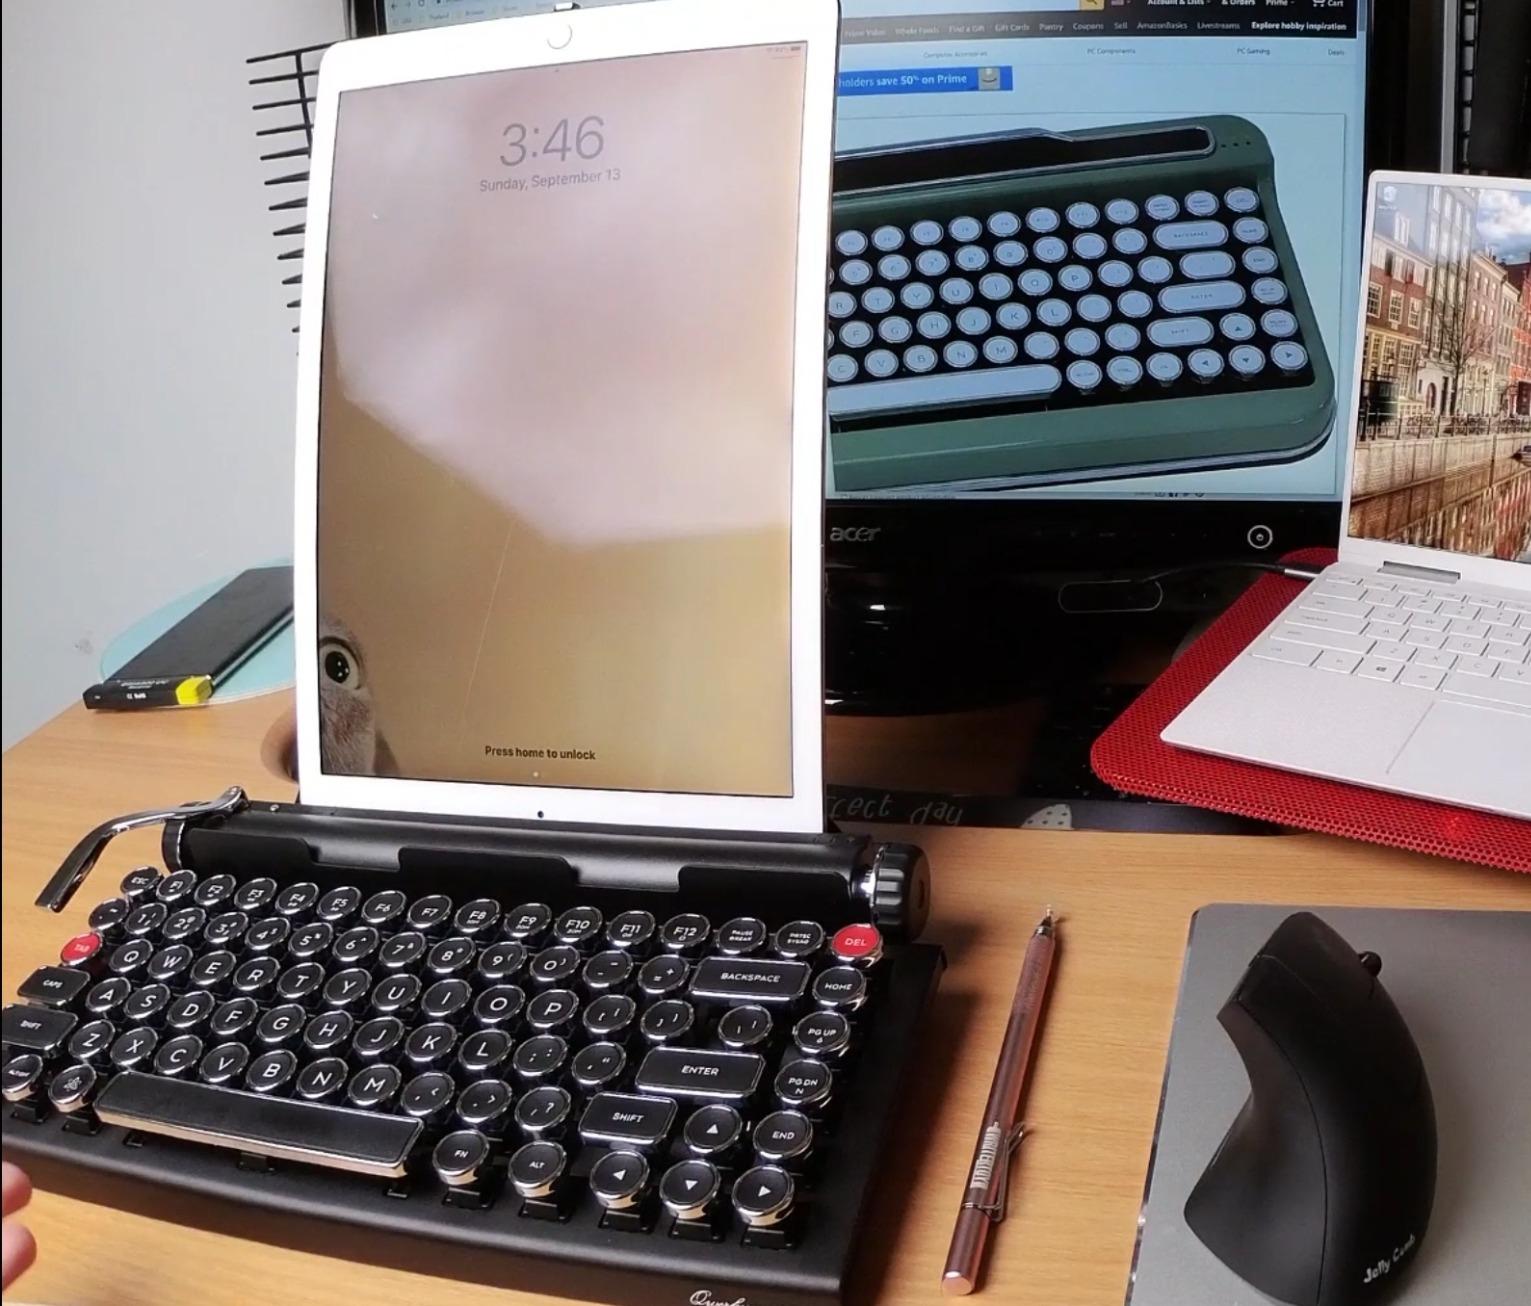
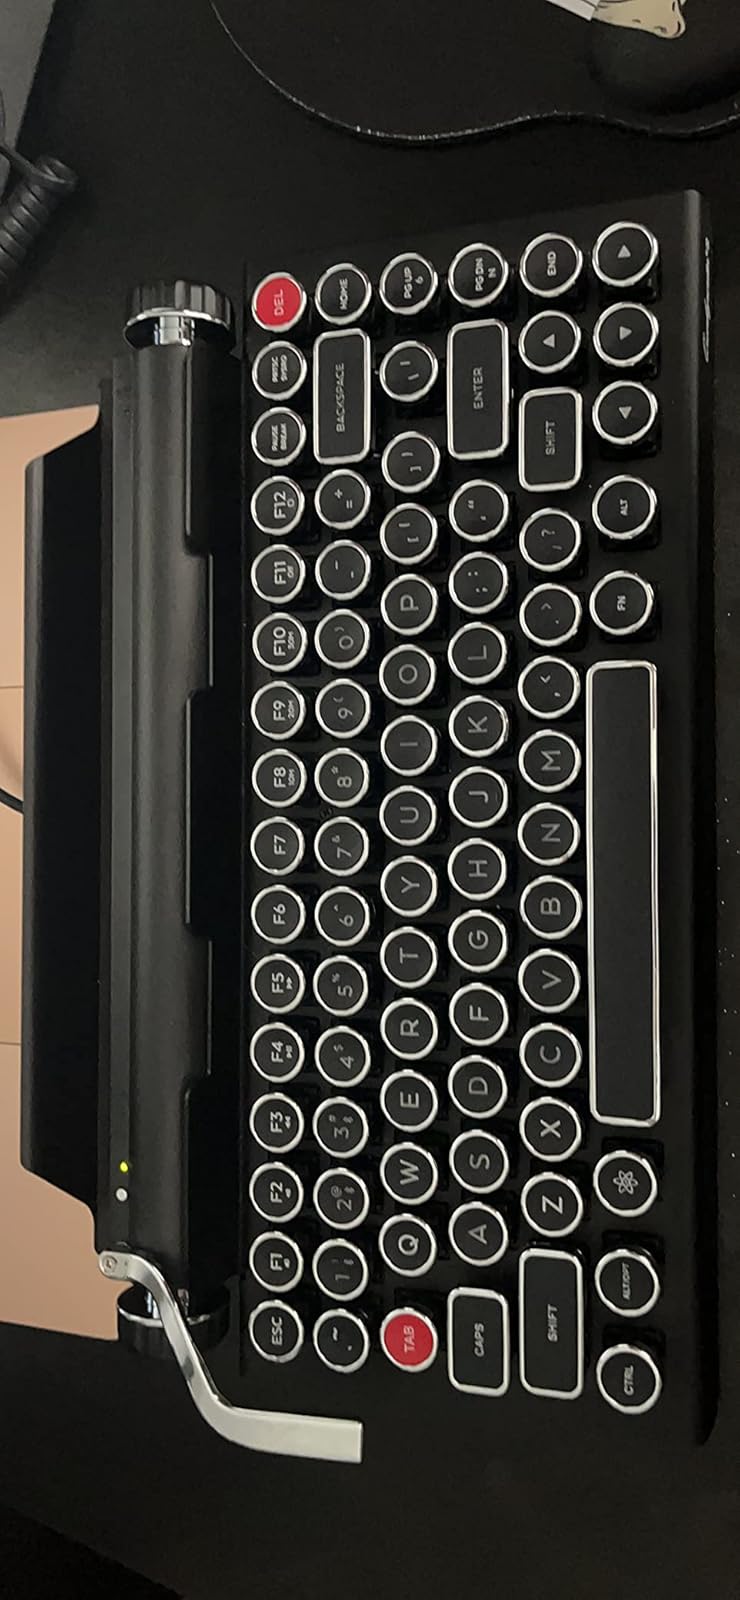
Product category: keyboard
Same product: yes